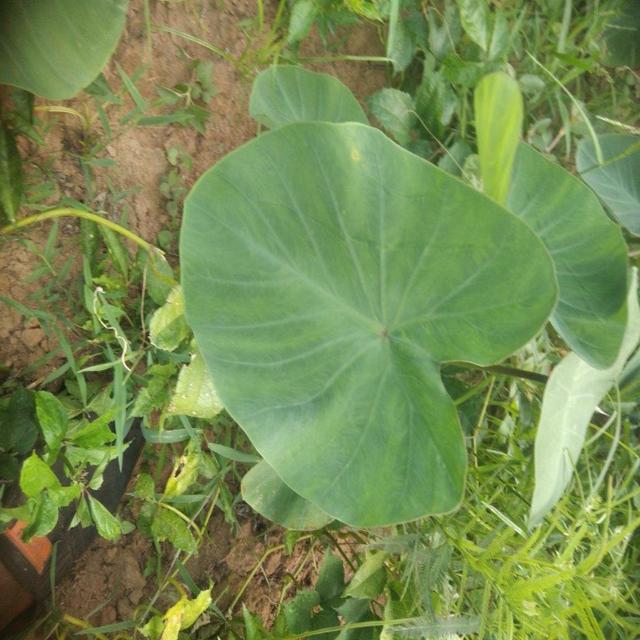
Label: Healthy